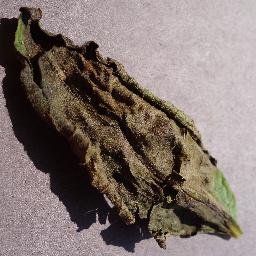
Label: Potato___Late_blight